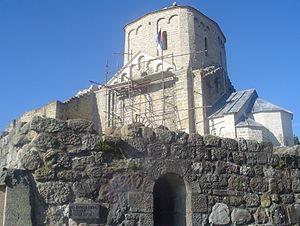
Les Alpes dinariques ou Dinarides sont un massif montagneux des Balkans occidentaux qui doivent leur nom au mont Dinara. Elles s'élèvent entre la plaine de Pannonie au nord-est et la mer Adriatique au sud-ouest, en plusieurs chaînes montagneuses orientées principalement selon un axe nord-ouest/sud-est, de la Slovénie au nord de l'Albanie où culmine leur plus haut sommet, à 2 692 mètres d'altitude : le Maja Jezercë. Elles couvrent au total six pays reconnus internationalement, auxquels peut s'ajouter le Kosovo. La plus grande ville est Sarajevo, capitale de la Bosnie-Herzégovine. Trois climats distincts influencent le massif : méditerranéen à l'ouest, montagnard au centre, où le relief est le plus élevé, et continental à l'est.
Les monts Zlatar sont une chaîne de montagnes située dans la région du Sandžak, au sud-ouest de la Serbie et à l'extrême nord du Monténégro. Ils font partie des Alpes dinariques. Le point culminant du massif est le mont Krstača, pic principal du Hum, qui s'élève à 1 755 m.